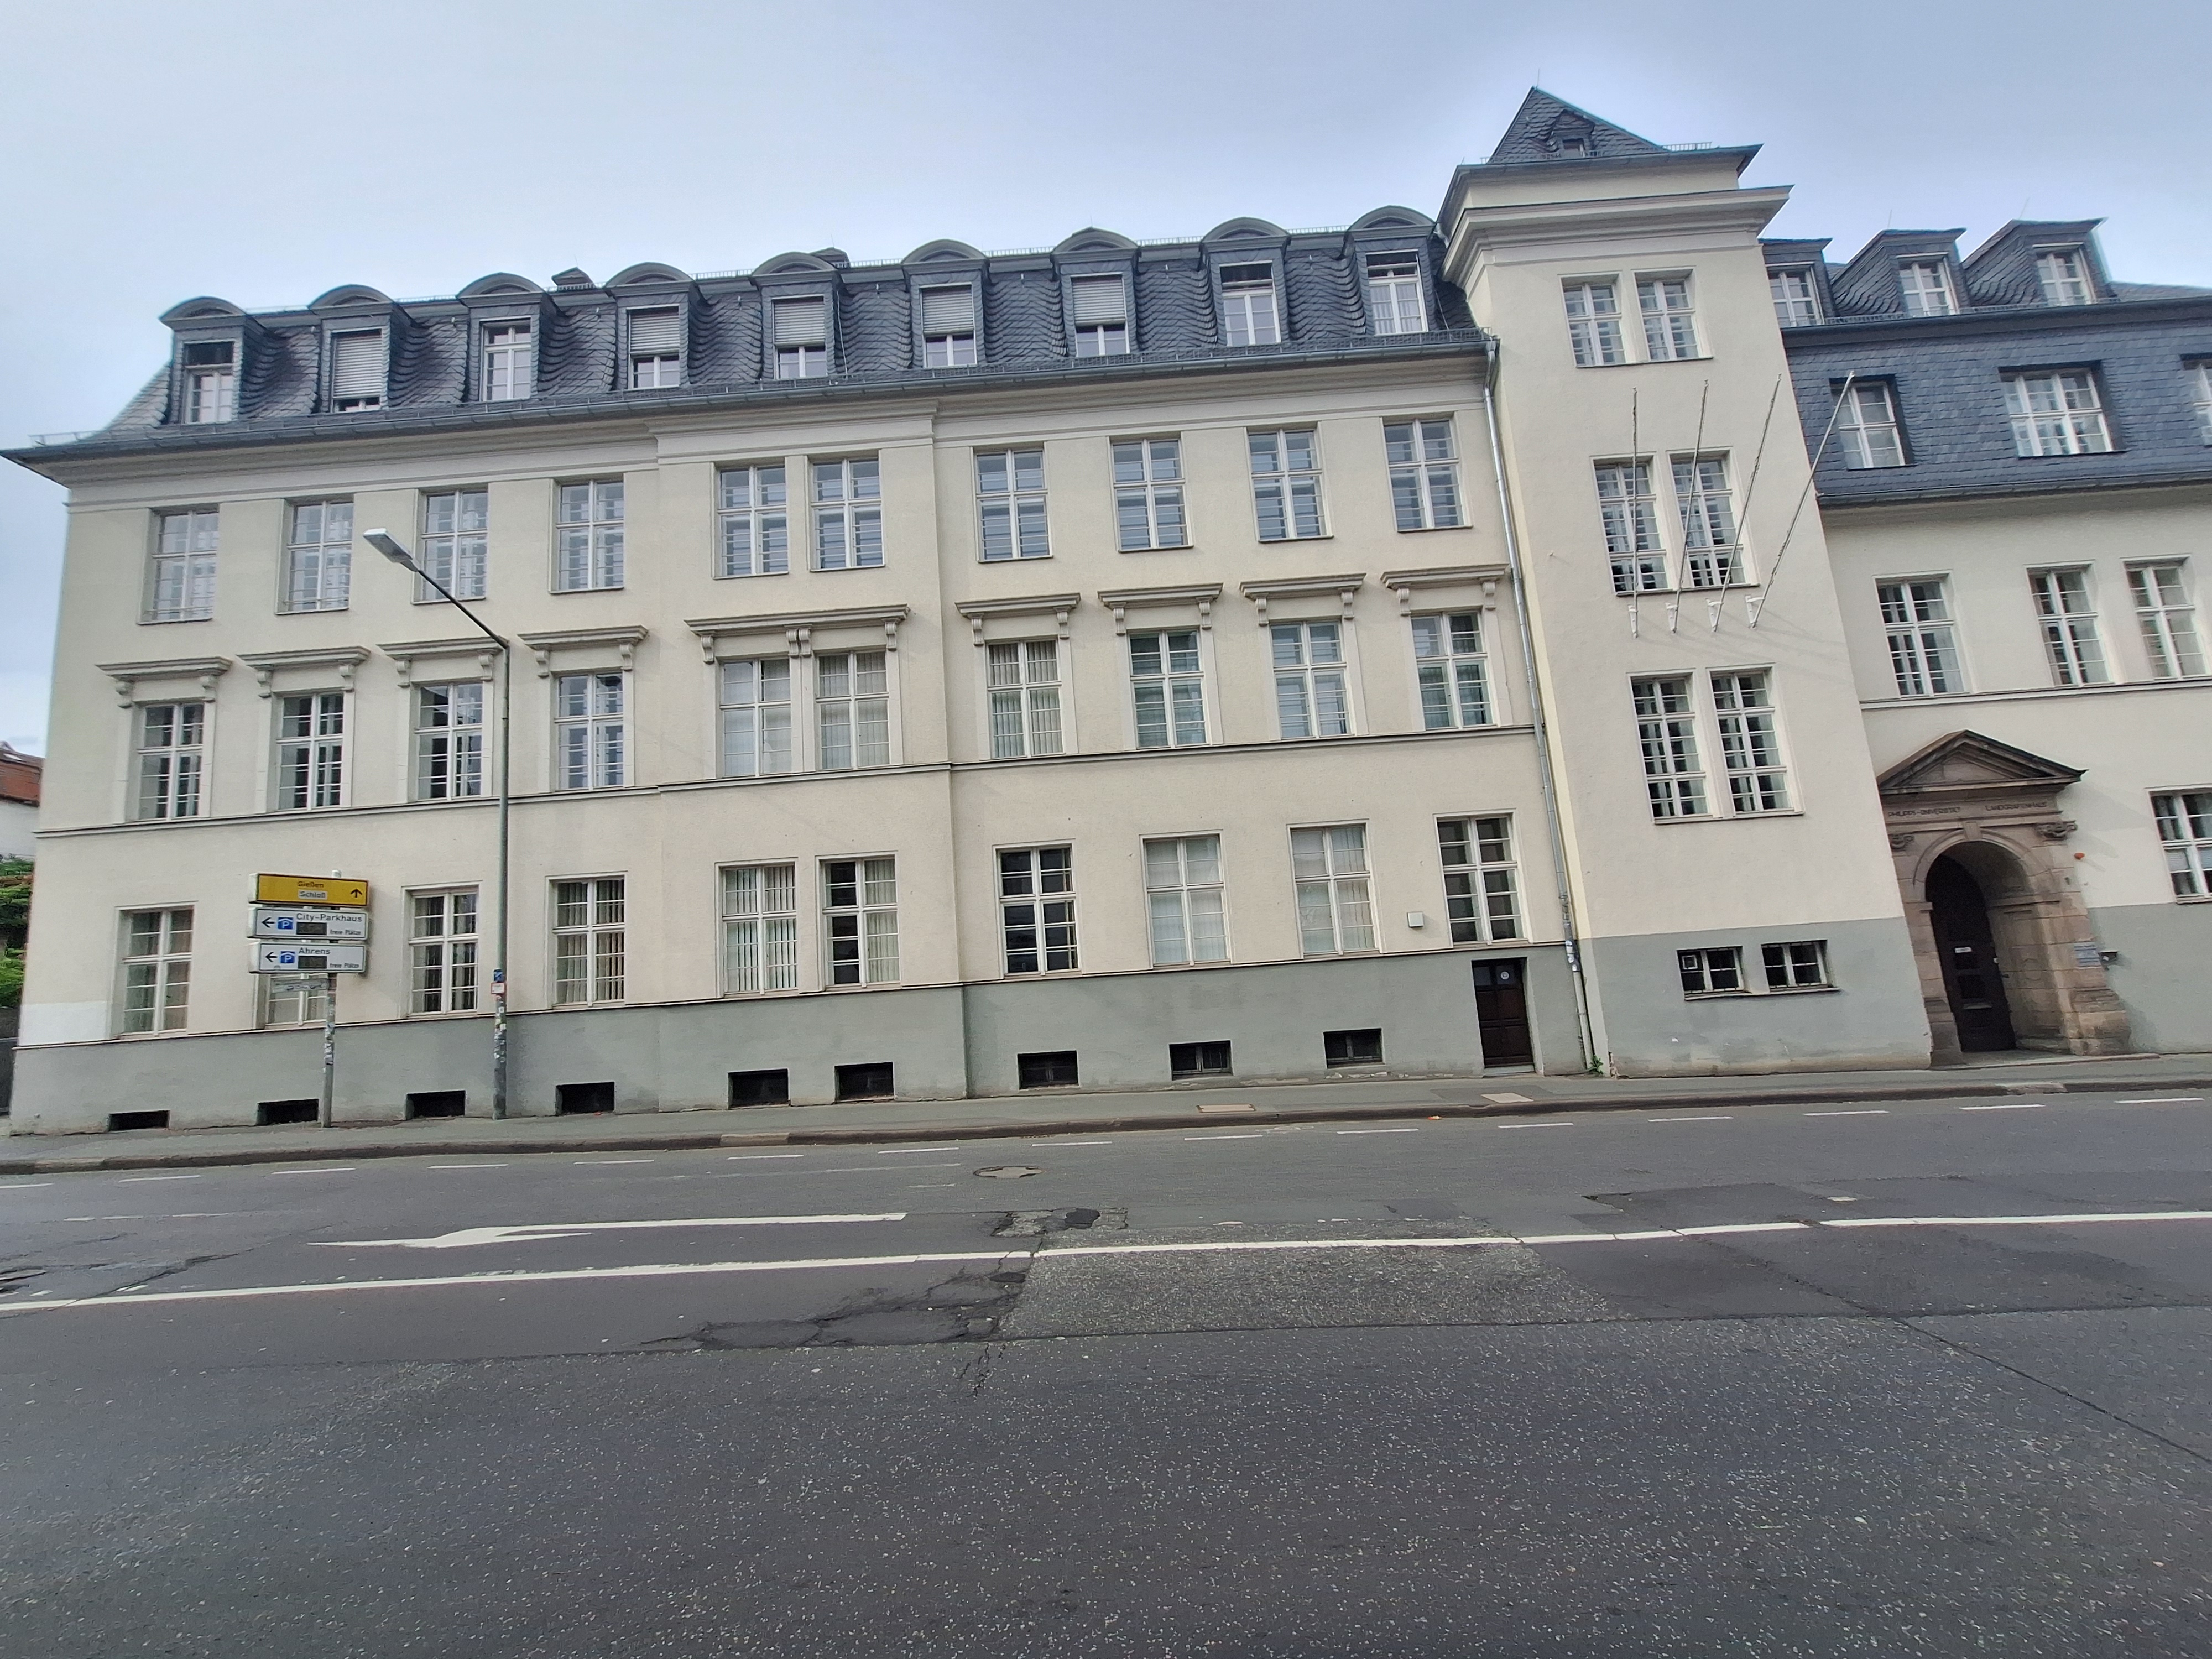
Building: Universitätsstraße 7